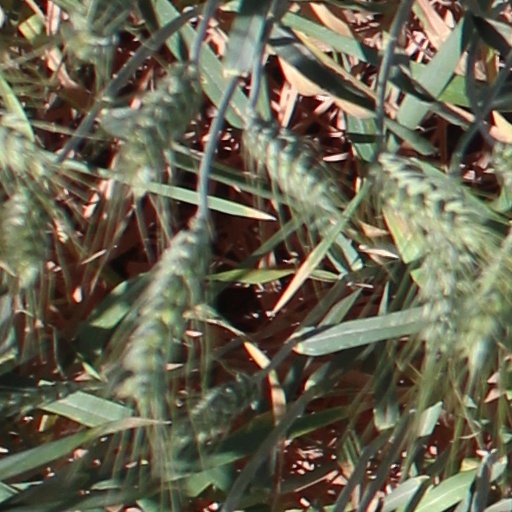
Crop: wheat